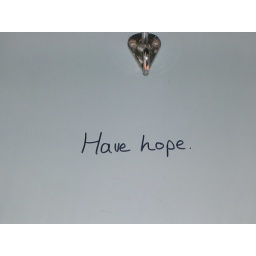
from a dark bathroom in an old building in the middle of winter in Fairbanks, AK.